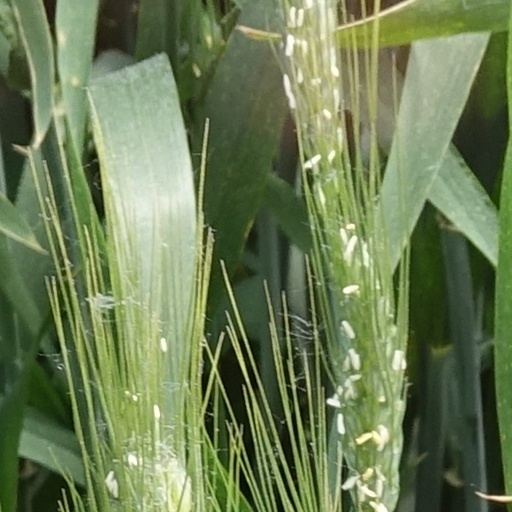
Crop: wheat